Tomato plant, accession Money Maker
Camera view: horizontal (90 deg, fisheye); turntable rotation: 0 degrees
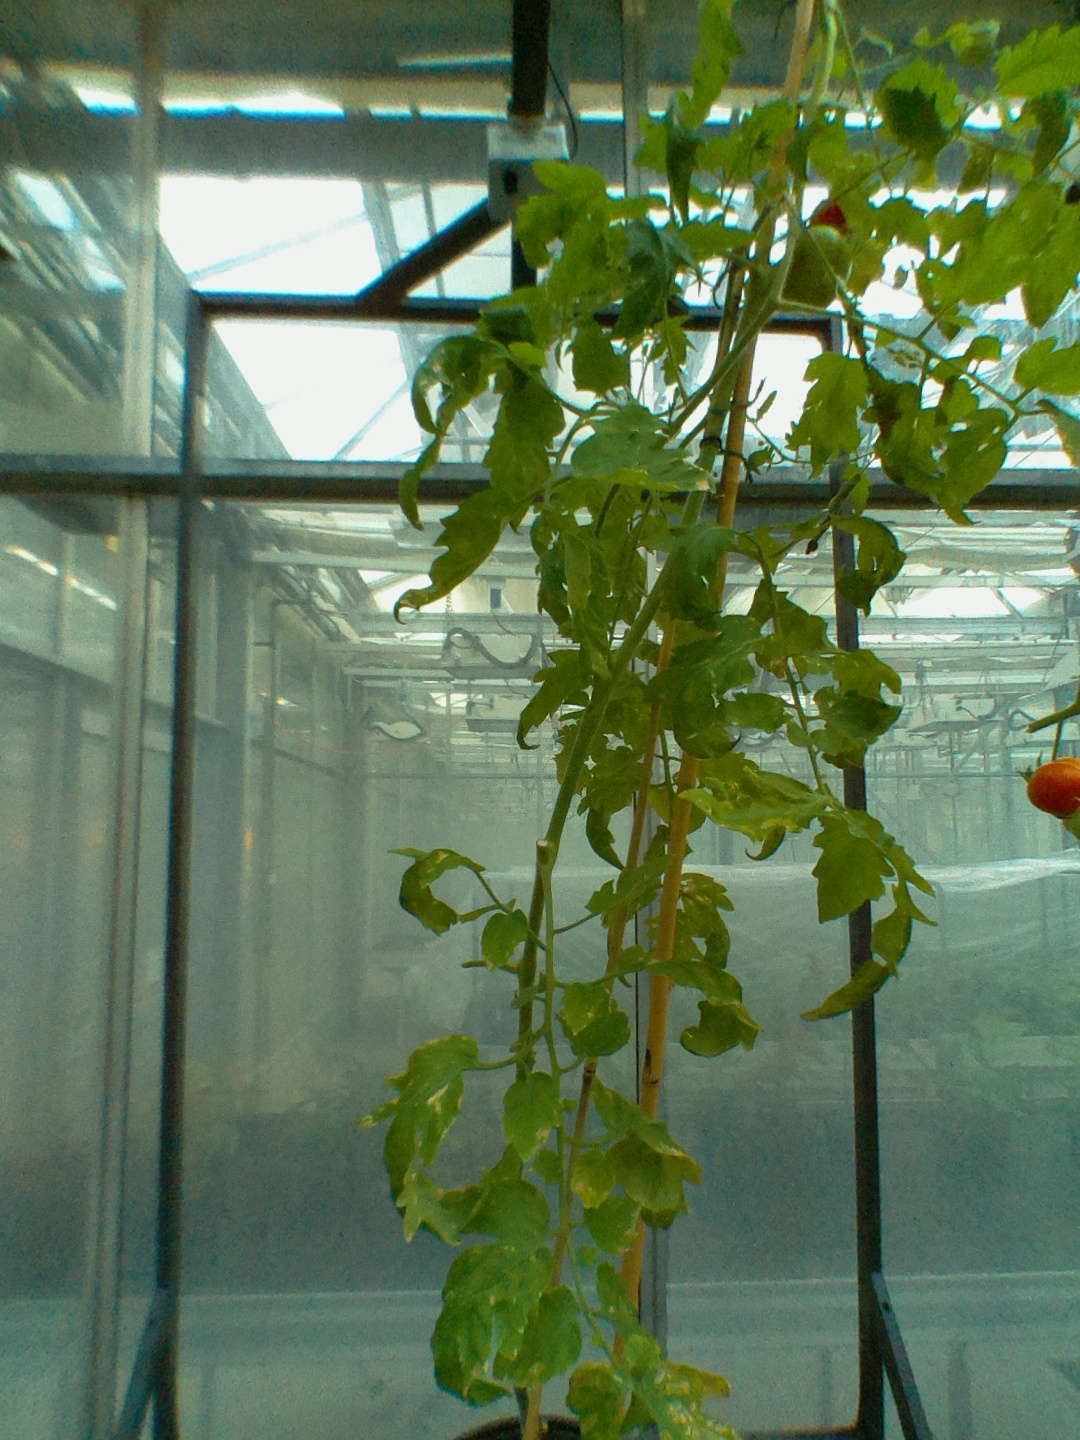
BBCH growth stage 83: 30%-40% of fruits show typical fully ripe color